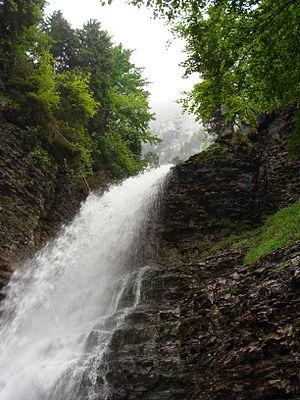
Cascade isolée, cirque de St Même
L’Isère est un département français composé de 521 communes, et ayant pour préfecture la ville de Grenoble. Elle est entourée de sept départements : la Drôme au sud-ouest, l’Ardèche, la Loire et le Rhône à l’ouest, l’Ain au nord ; la Savoie au nord-est et les Hautes-Alpes au sud-est. Le département ne dispose pas d’accès à la mer. D’une superficie de 7 431 km², le département est le plus grand de la région Rhône-Alpes et le dixième plus grand département de France métropolitaine se classant ainsi derrière les Pyrénées-Atlantiques et devant l’Yonne.
Le cirque de Saint-Même est un cirque naturel situé à l'extrémité est du massif de la Chartreuse dans les départements français de la Savoie et de l'Isère, départements séparés par le Guiers Vif, rivière traversant le cirque.